Travelers (The X-Files)

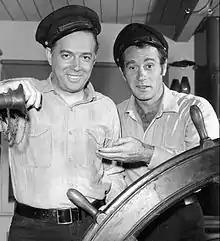

Scully did not appear in this episode as Gillian Anderson was busy filming final parts of "Fight the Future". Noted actor Darren McGavin appears as Arthur Dales. He was requested for the part especially by Chris Carter. Casting director Rick Millikan noted, "McGavin was Chris's inspiration for writing this series. He always had Darren in mind to use somewhere, and that was really his doing. He said 'I want Darren McGavin for this,' and he happened to be available, and we got him." McGavin had originally been casting directors' first choice for the role of Senator Matheson for the second season opener "Little Green Men". McGavin was later sought out to be Mulder's dad, but he again eluded the staff. In the end, McGavin finally agreed to appear on the show playing Dales.